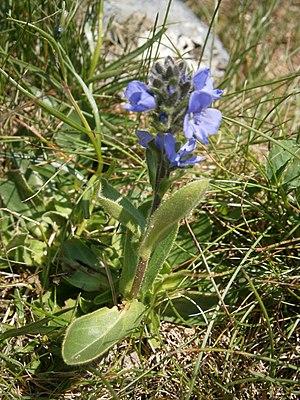
La véronique fausse pâquerette est une petite plante herbacée vivace à fleurs bleues appartenant au genre Veronica et à la famille les Scrofulariacées dans la classification classique de Cronquist et actuellement à celle des Plantaginacées dans la classification phylogénétique.